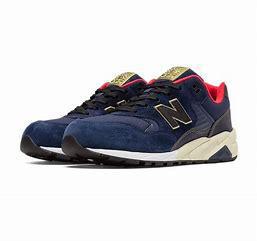
Brand: New
Model: Balance New Balance 580